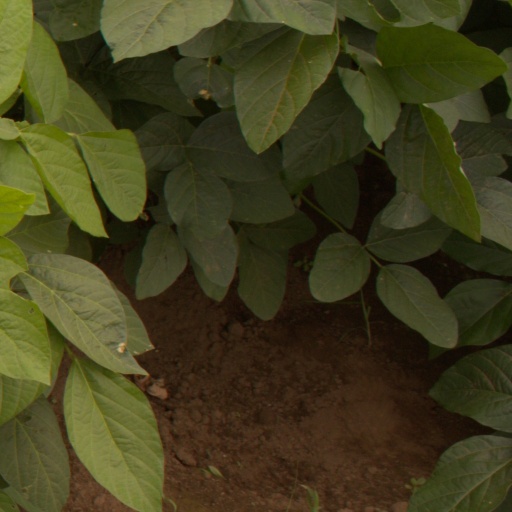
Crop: soybean